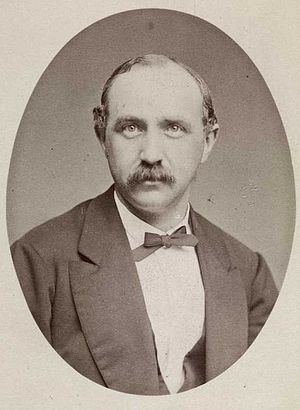
Hjalmar Heiberg
Hjalmar Heiberg var en norsk læge. Han var søn af lægen Christen Heiberg.